Alpine tundra

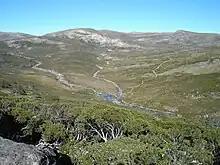
Alpine tundra just above the tree line in Kosciuszko National Park, Australia

Climatologist Wladimir Köppen demonstrated a relationship between the Arctic and Antarctic tree lines and the 10 °C summer isotherm; i.e., places where the average temperature in the warmest calendar month of the year is below 10 °C cannot support forests. See Köppen climate classification for more information.